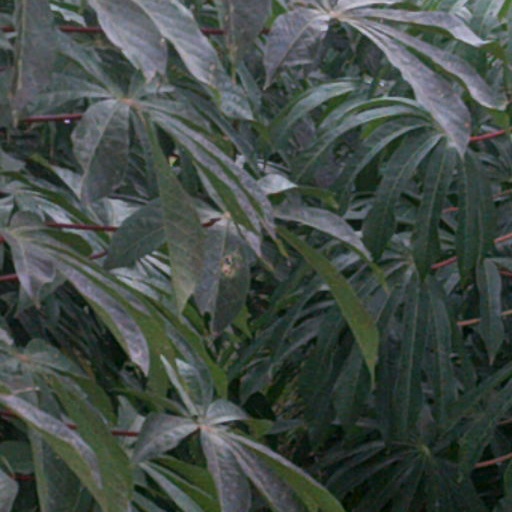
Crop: cassava